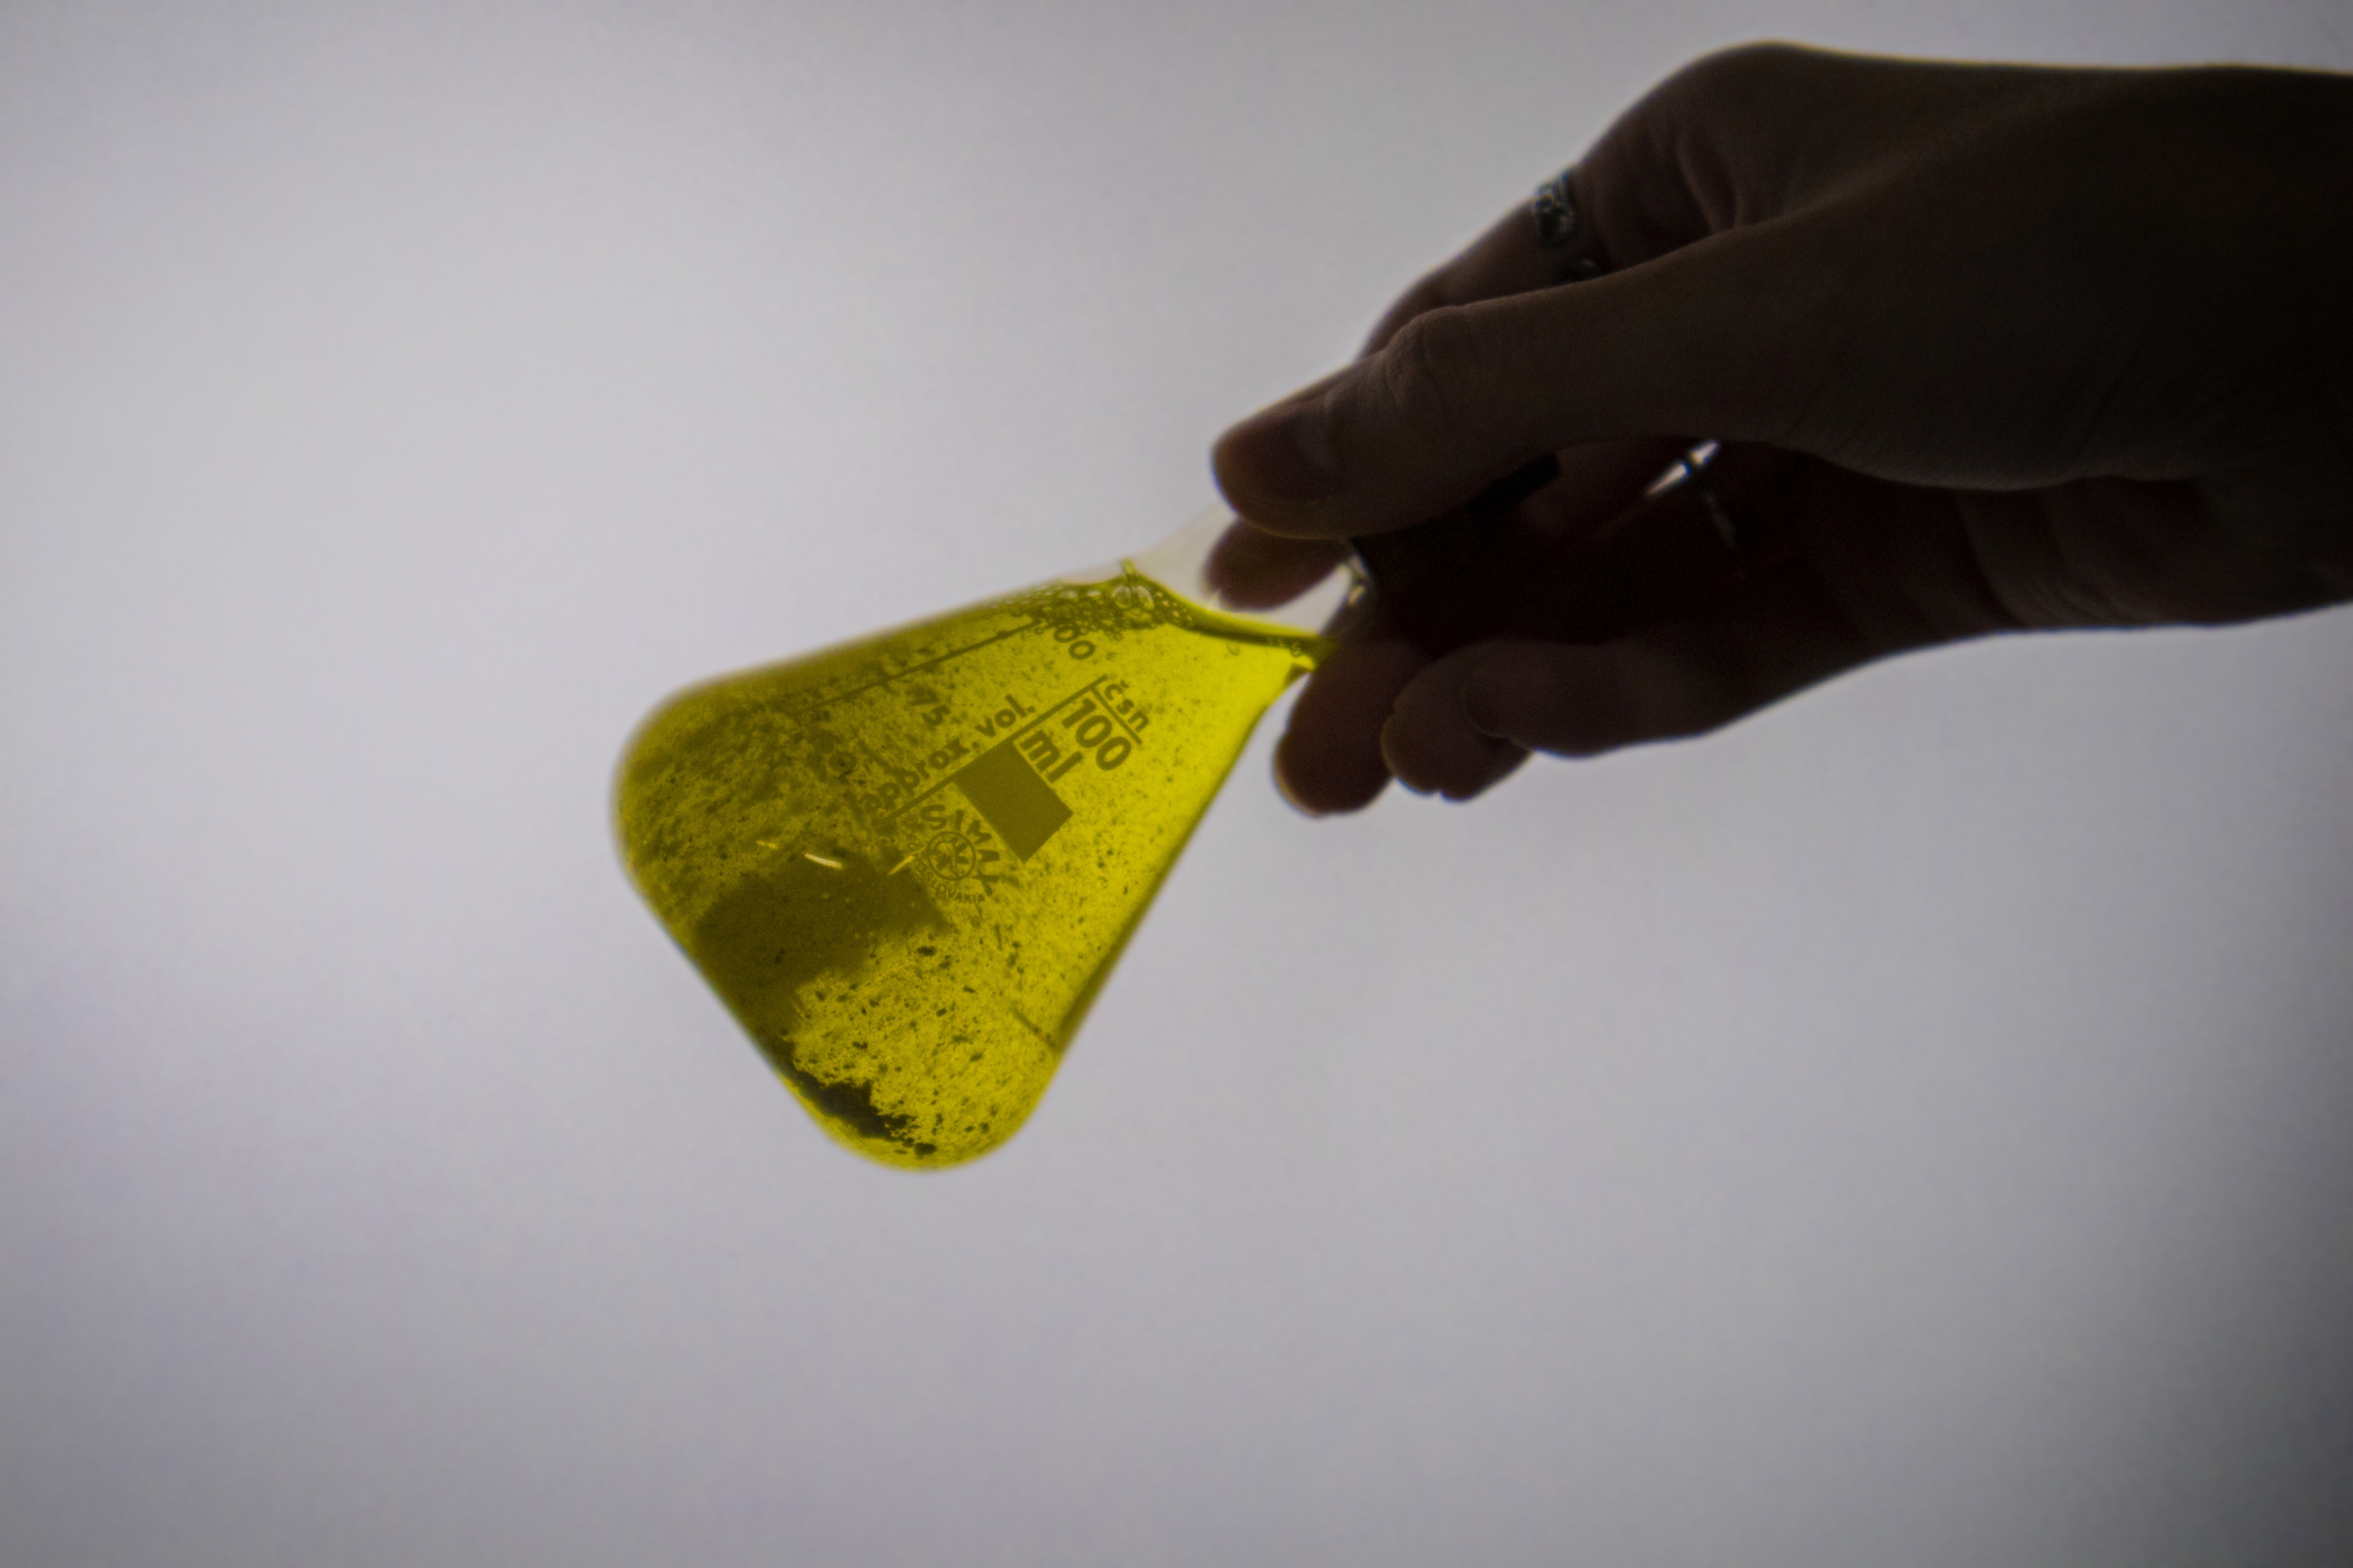
natural, liquid, gesture, insect, font, jewellery, butterfly, macro photography, metal, fashion accessory, nail, body jewelry, thumb, triangle, still life photography, pollinator, Transparent material, heart